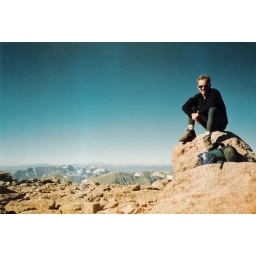
From a rock climbing road trip in 1994. Scanned.